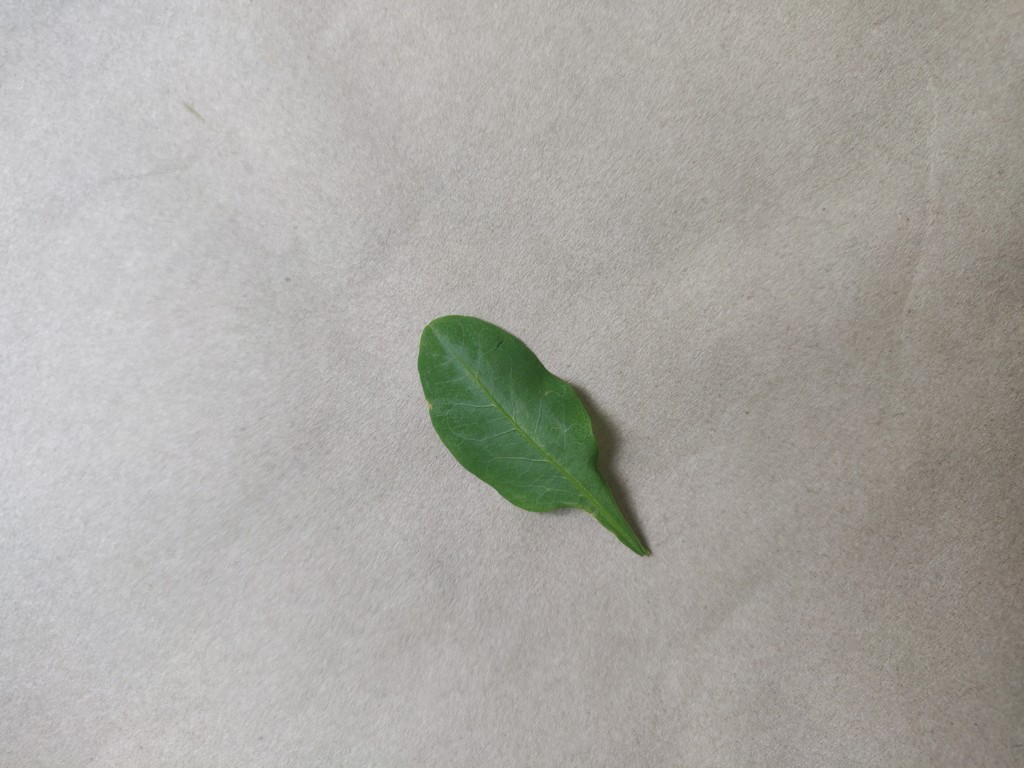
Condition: Healthy
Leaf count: single
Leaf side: front